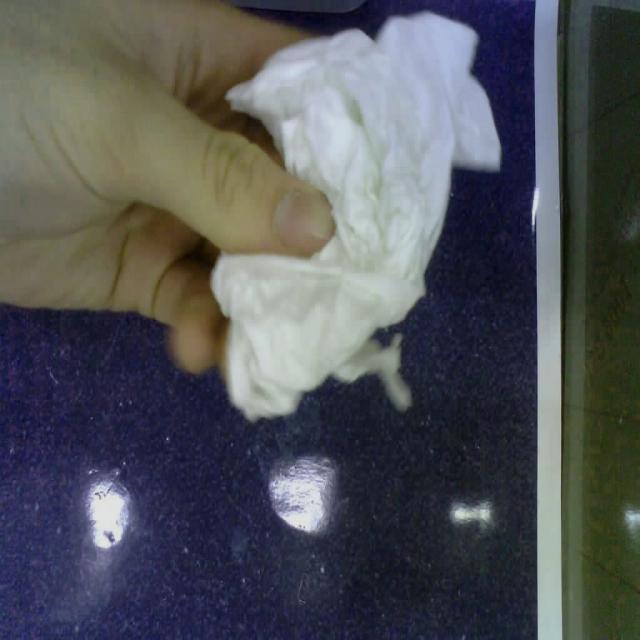
Label: tissues